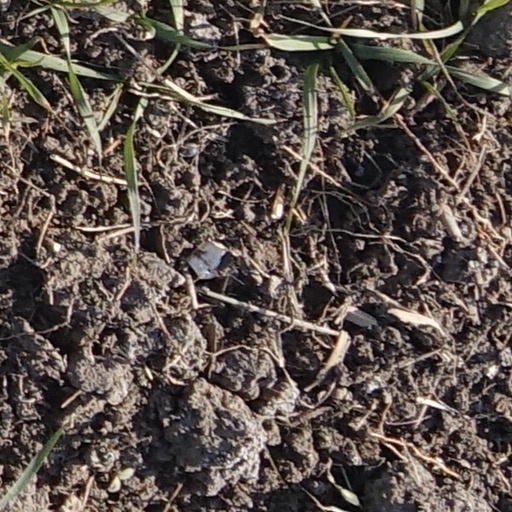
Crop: wheat